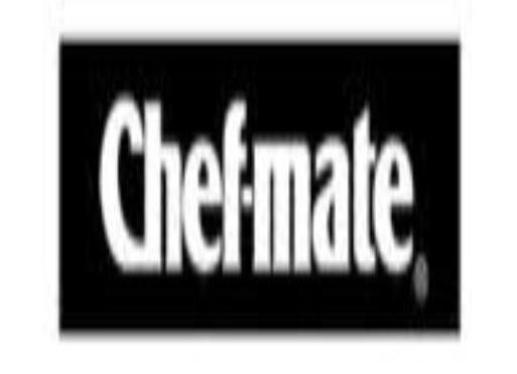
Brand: chef-mate
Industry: Food